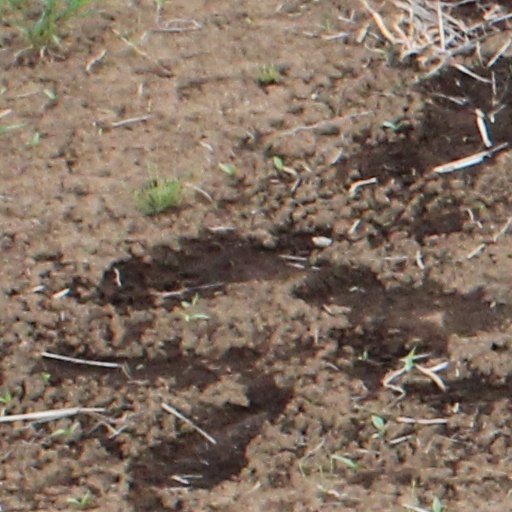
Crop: wheat